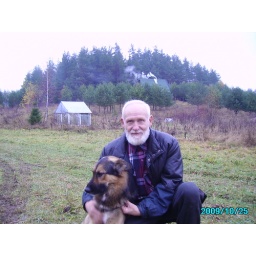
You can see his straw bale house in the background on the hill and a green house in front.